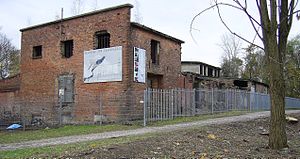
Habitat / En mere kompleks og nuanceret virkelighed
Denne ruin i Frankfurt an der Oder giver flagermusene og andre huleboende organismer en erstatningshabitat. Af samme grund er den blevet lukket (med gitter).
Et habitat er et område inden for en biotop, der er levested for en plante- eller dyreart. Det bruges inden for økologi ved beskrivelsen af de forhold, der kendetegner stedet, hvor en population af en bestemt art normalt kan leve og udfolde sig.